Marc Ravalomanana

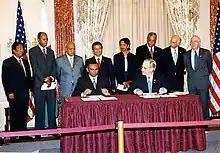
Ravalomanana and former U.S. Secretary of State Condoleezza Rice

Upon election to the presidency, Ravalomanana sought to mitigate the negative economic impact of the eight-month political standoff with Ratsiraka, which had cost Madagascar millions of dollars He enacted a series of new laws, policies and reforms that sought to efface remaining traces of Ratsiraka's socialist ideology and replace it with a firmly capitalist, market-driven economic environment. The new head of state moved away from reliance on its principal trading partner, France, and cultivated relationships with partners such as Germany, the United States and South Korea as part of his strategy for Madagascar's economic development.